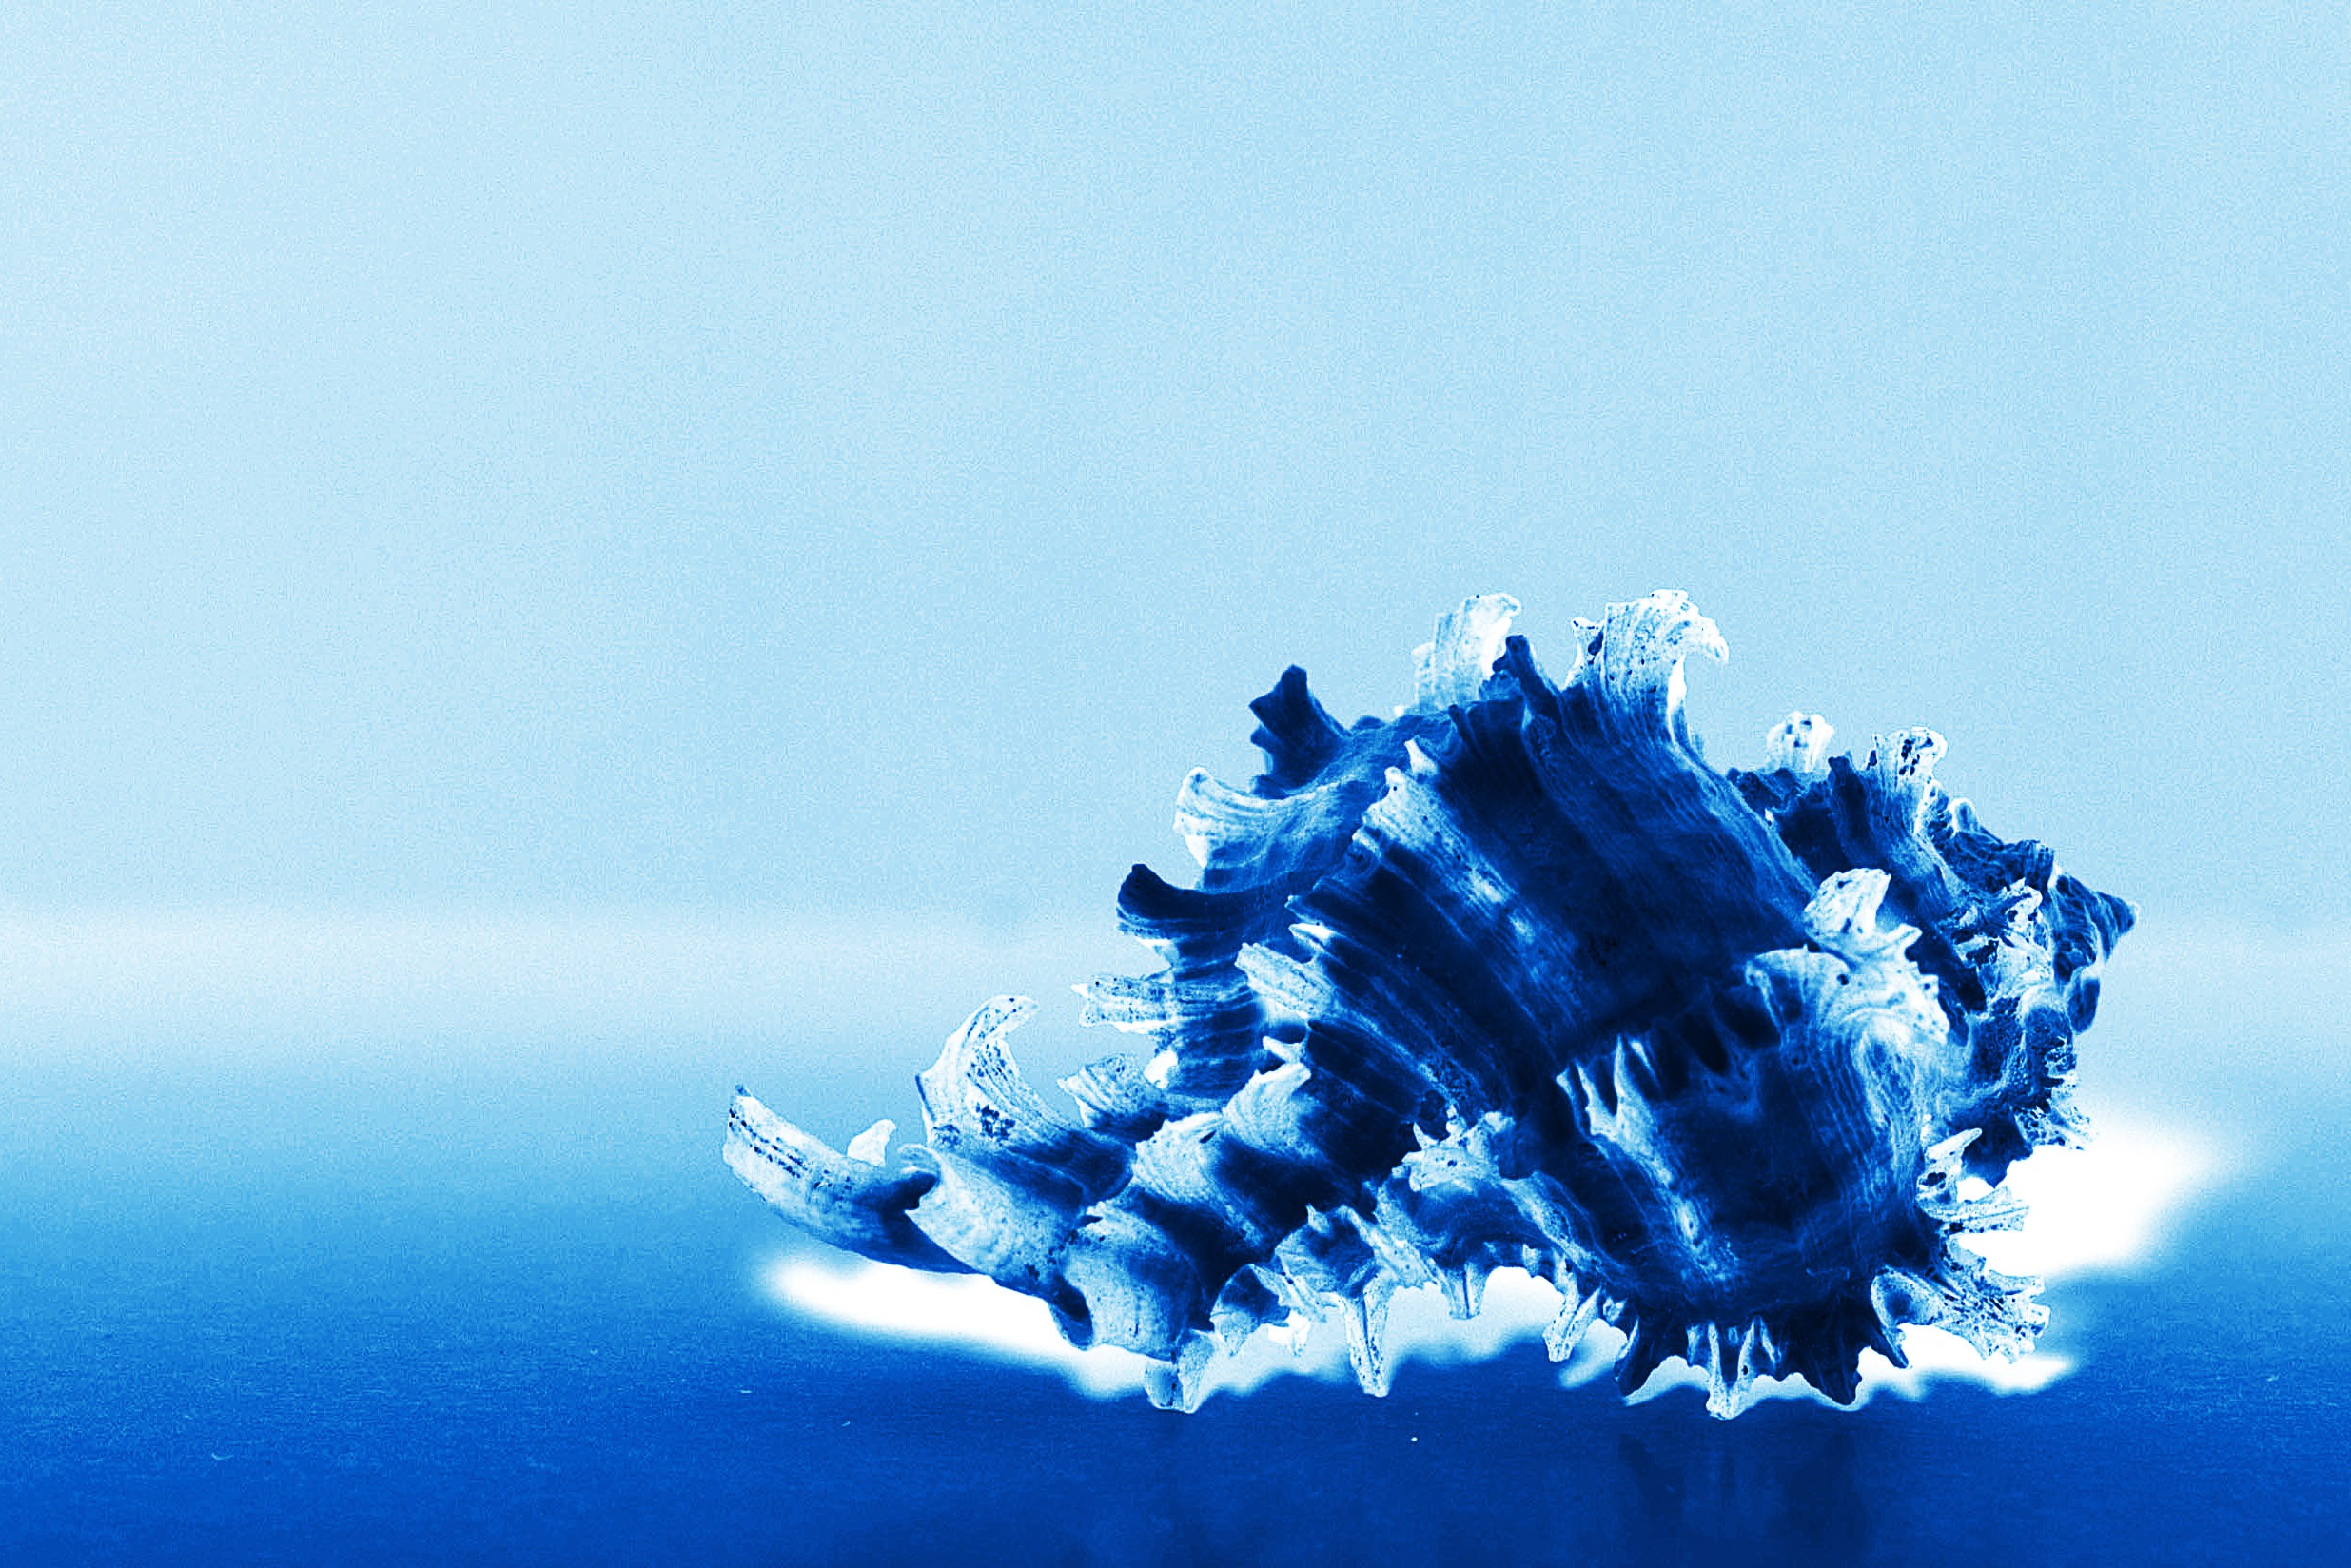
water, frost, ice, reflection, blue, shell, freezing, macro photography, atmosphere of earth